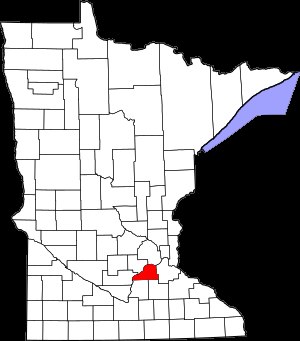
Scott County (Minnesota)
Scott Countys beliggenhed i Minnesota
Scott County er et county i den amerikanske delstat Minnesota. Scott County ligger i den sydøstlige del af staten og grænser op til Hennepin County i nord, Dakota County i øst, Rice County og Le Sueur County i sydvest, Sibley County i vest og mod Carver County i nordvest.